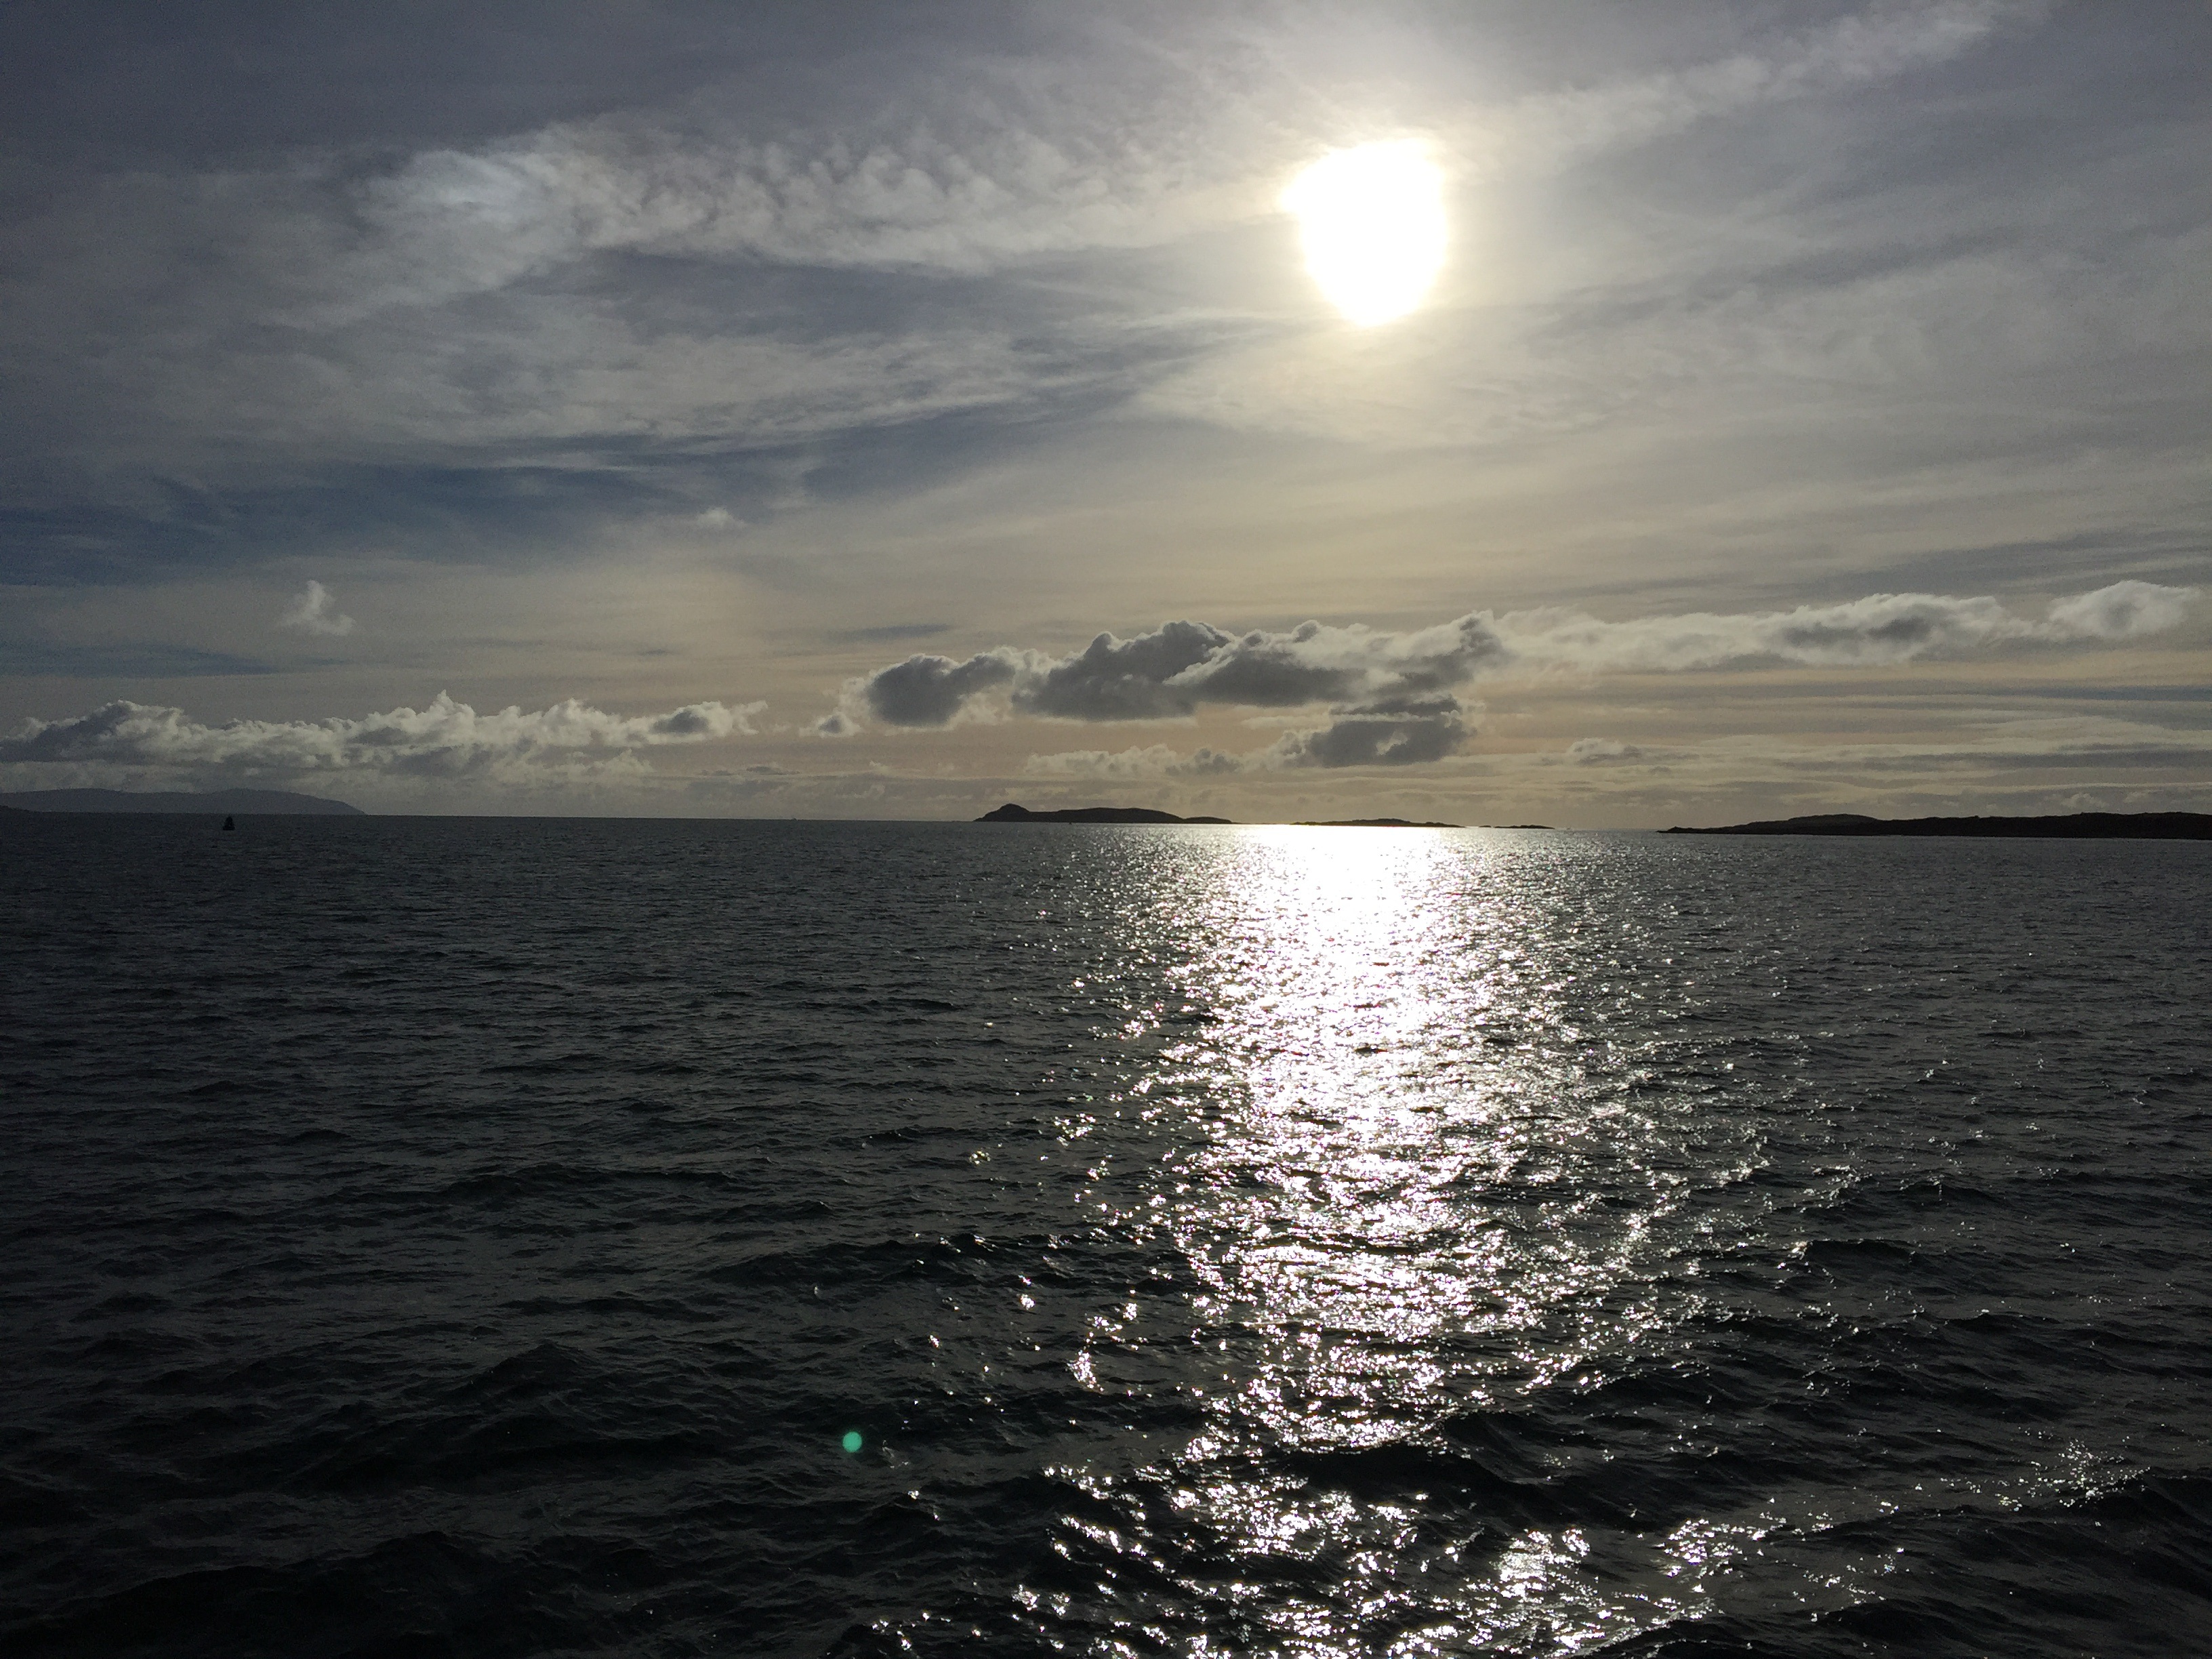
beach, sea, coast, water, nature, outdoor, ocean, horizon, cloud, sky, sunshine, sun, sunrise, sunset, sunlight, shore, wave, dawn, dusk, reflection, bay, body of water, wind wave